Alfonso XII

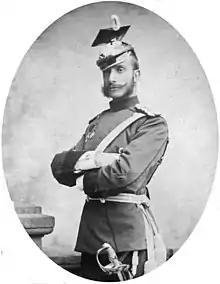
Photograph of Alfonso XII,

Alfonso's short reign established the foundations for the final socioeconomic recuperation of Spain, bringing an end to the political instability that had dominated Spain for the past two-thirds of a century (see History of Spain (1808–1874)). Both Europe (the coastal regions, such as the Basque Country, Catalonia, and Asturias) and the colonies in the Antilles and Pacific were able to grow steadily. Cuba and Puerto Rico prospered to the point that Spain's first train was not in Spain proper but between Havana and Güines in Cuba, and the first telegraph in Latin America was in Puerto Rico, established by Samuel Morse, whose daughter and son-in-law lived there. Upon the American invasion of Puerto Rico, ten US dollars were needed to buy one Puerto Rican peso.